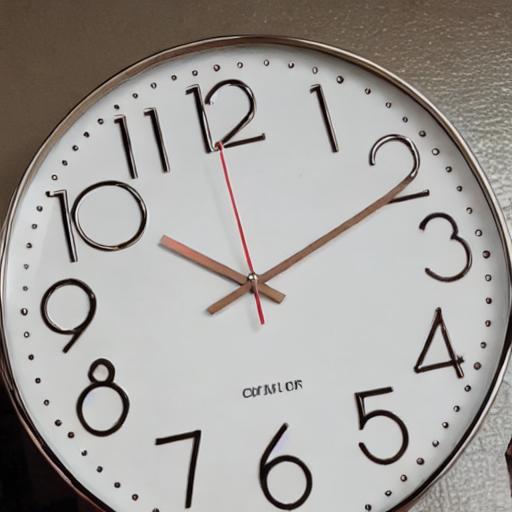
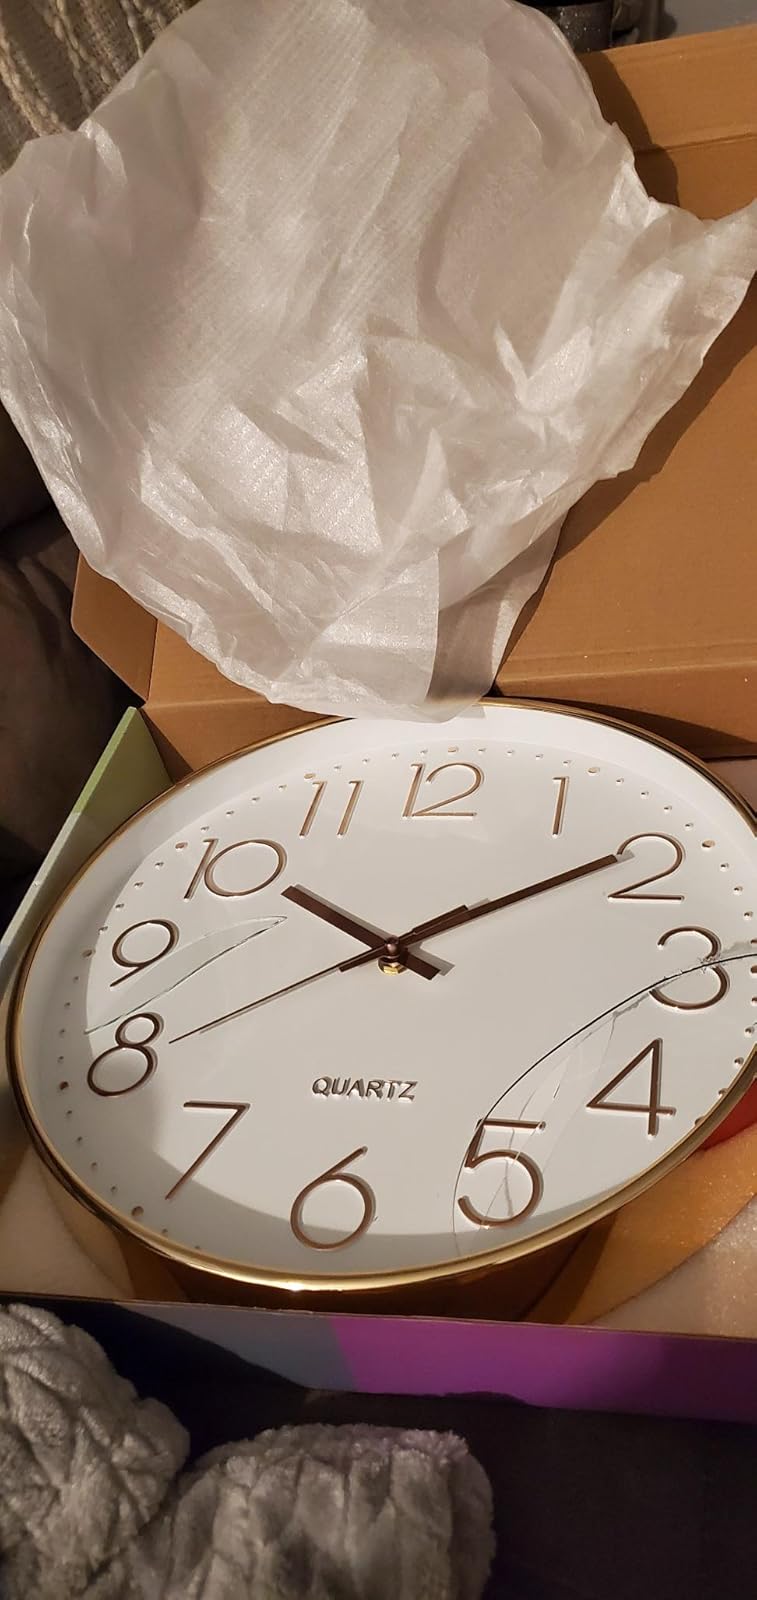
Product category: clock
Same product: no